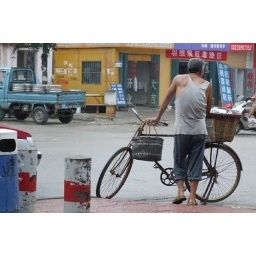
A man with no shirt waits by his bike in a small backstreet in eastern Yantai